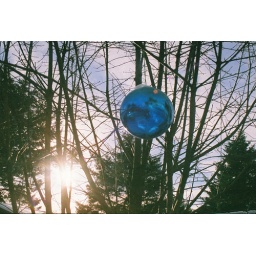
shiny blue ball hanging from tree with light coming through the trees in back